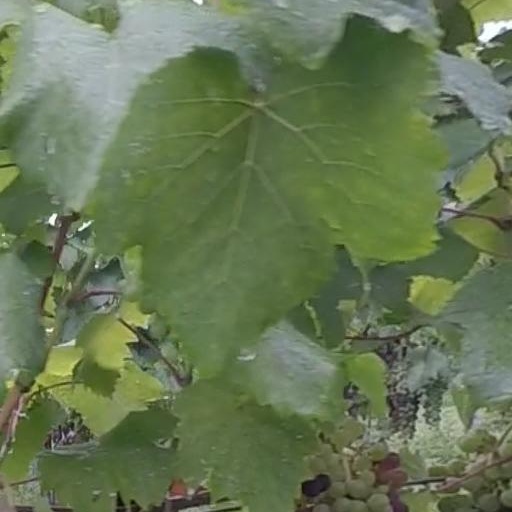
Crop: grape